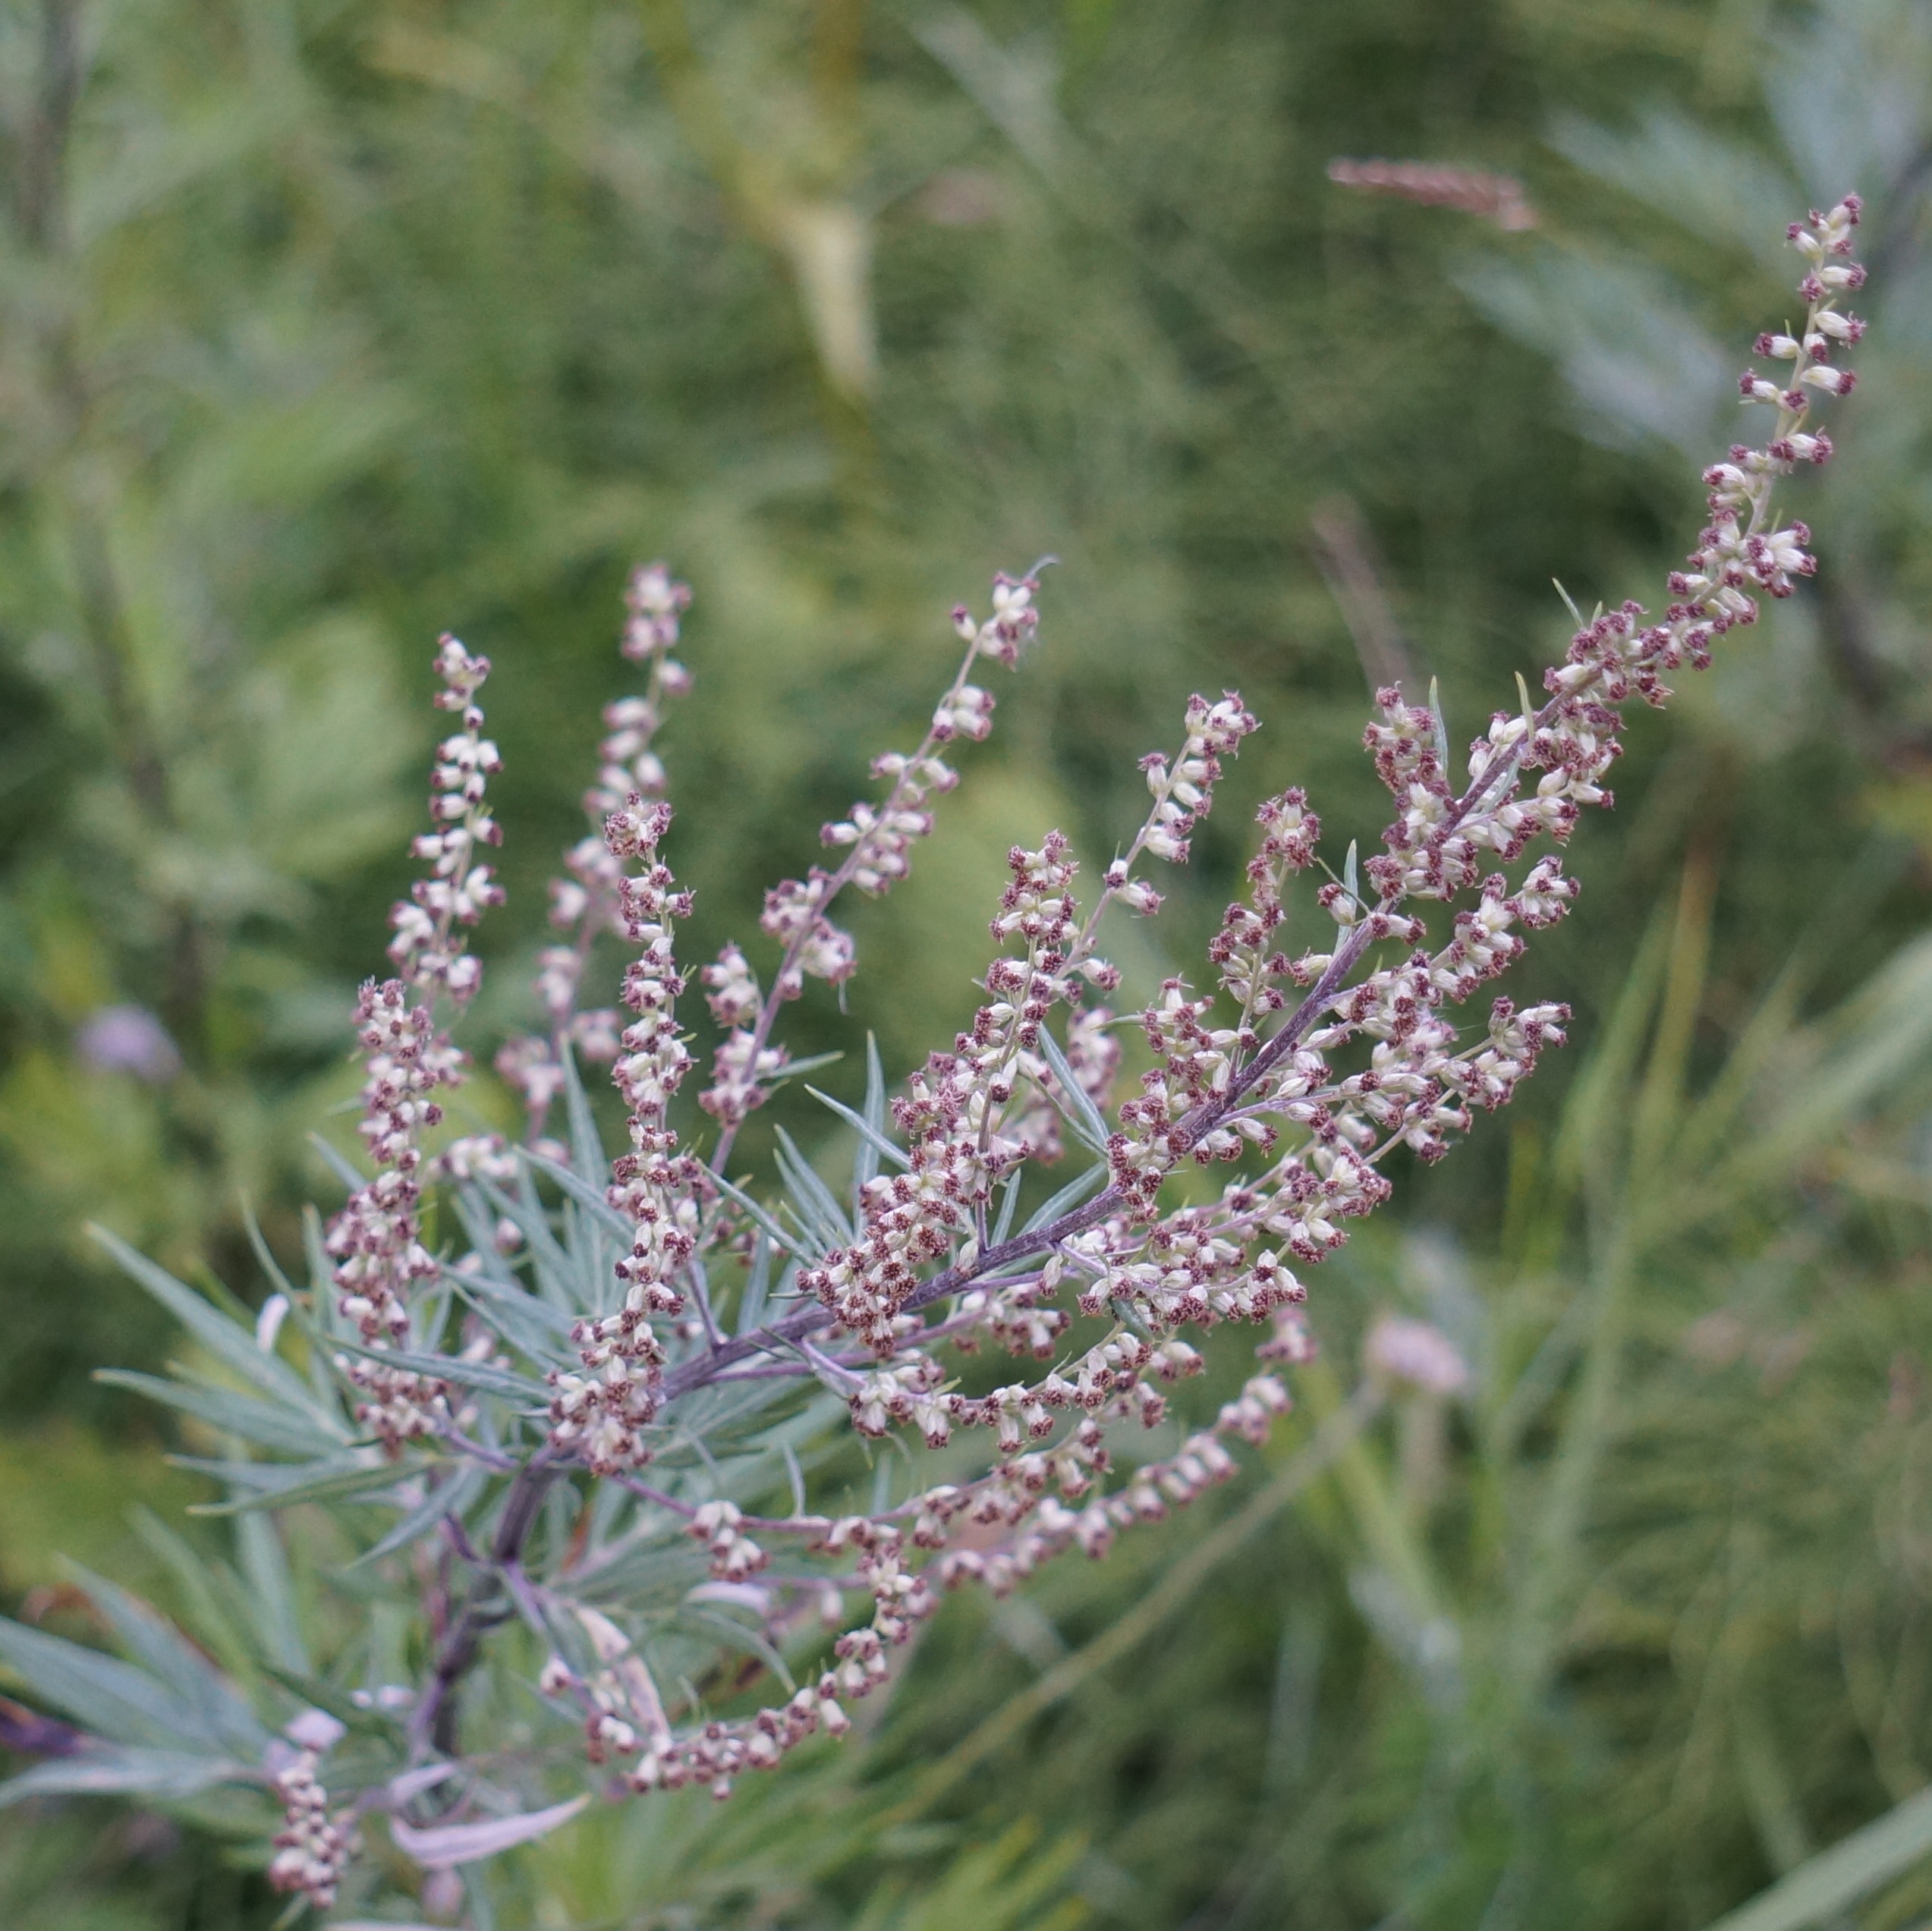
grass, plant, flower, herb, botany, flora, lavender, wildflower, shrub, blossoms, flowering plant, mugwort, artemisia vulgaris, grass family, land plant, english lavender, french lavender, hyssopus, pollen allergy